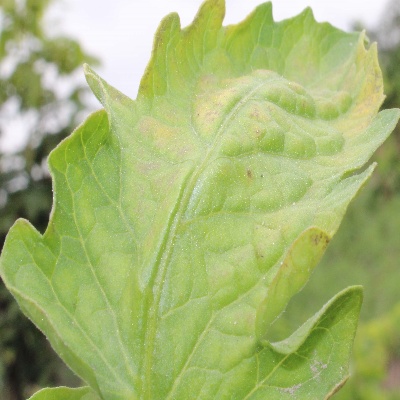
Crop: Tomato
Condition: septoria leaf spot